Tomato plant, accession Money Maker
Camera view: bottom (45 deg); turntable rotation: 60 degrees
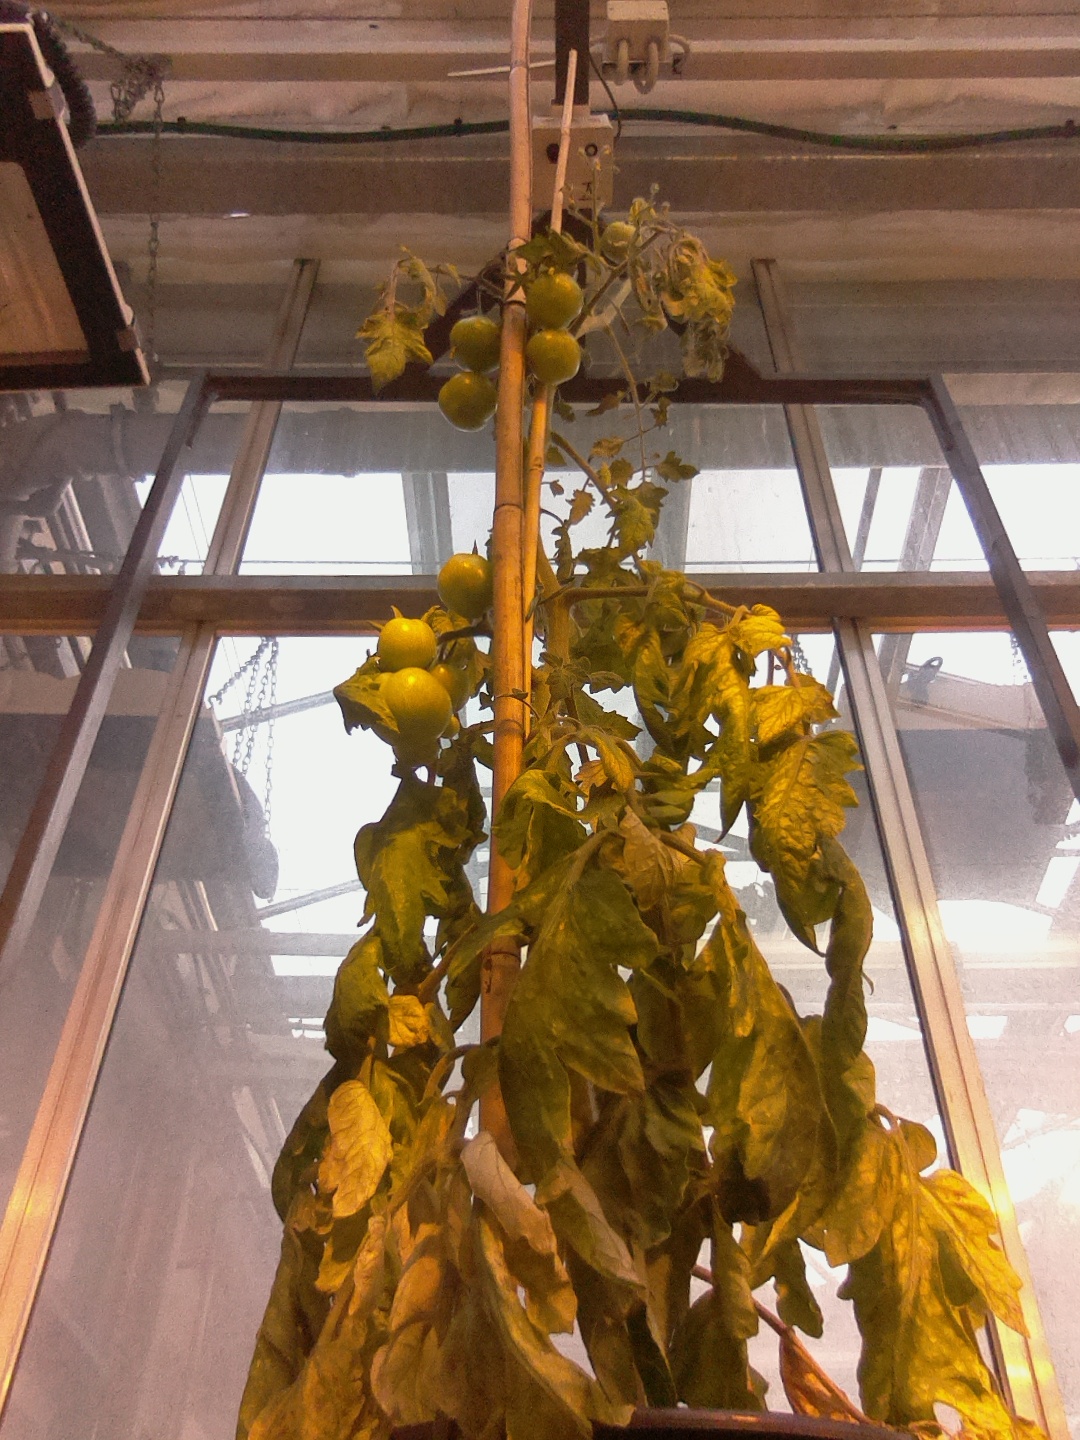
BBCH growth stage 76: 60%-70% of final fruit size